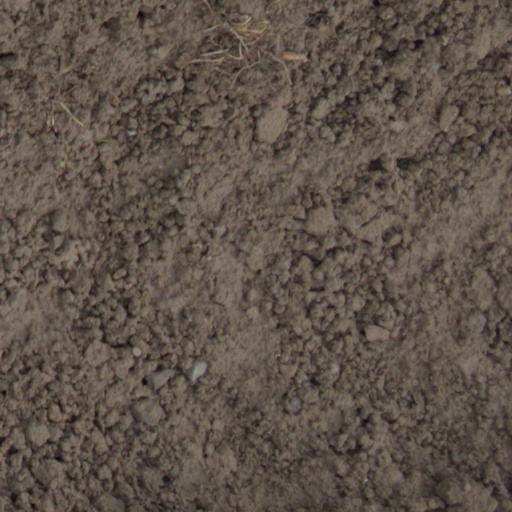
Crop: wheat